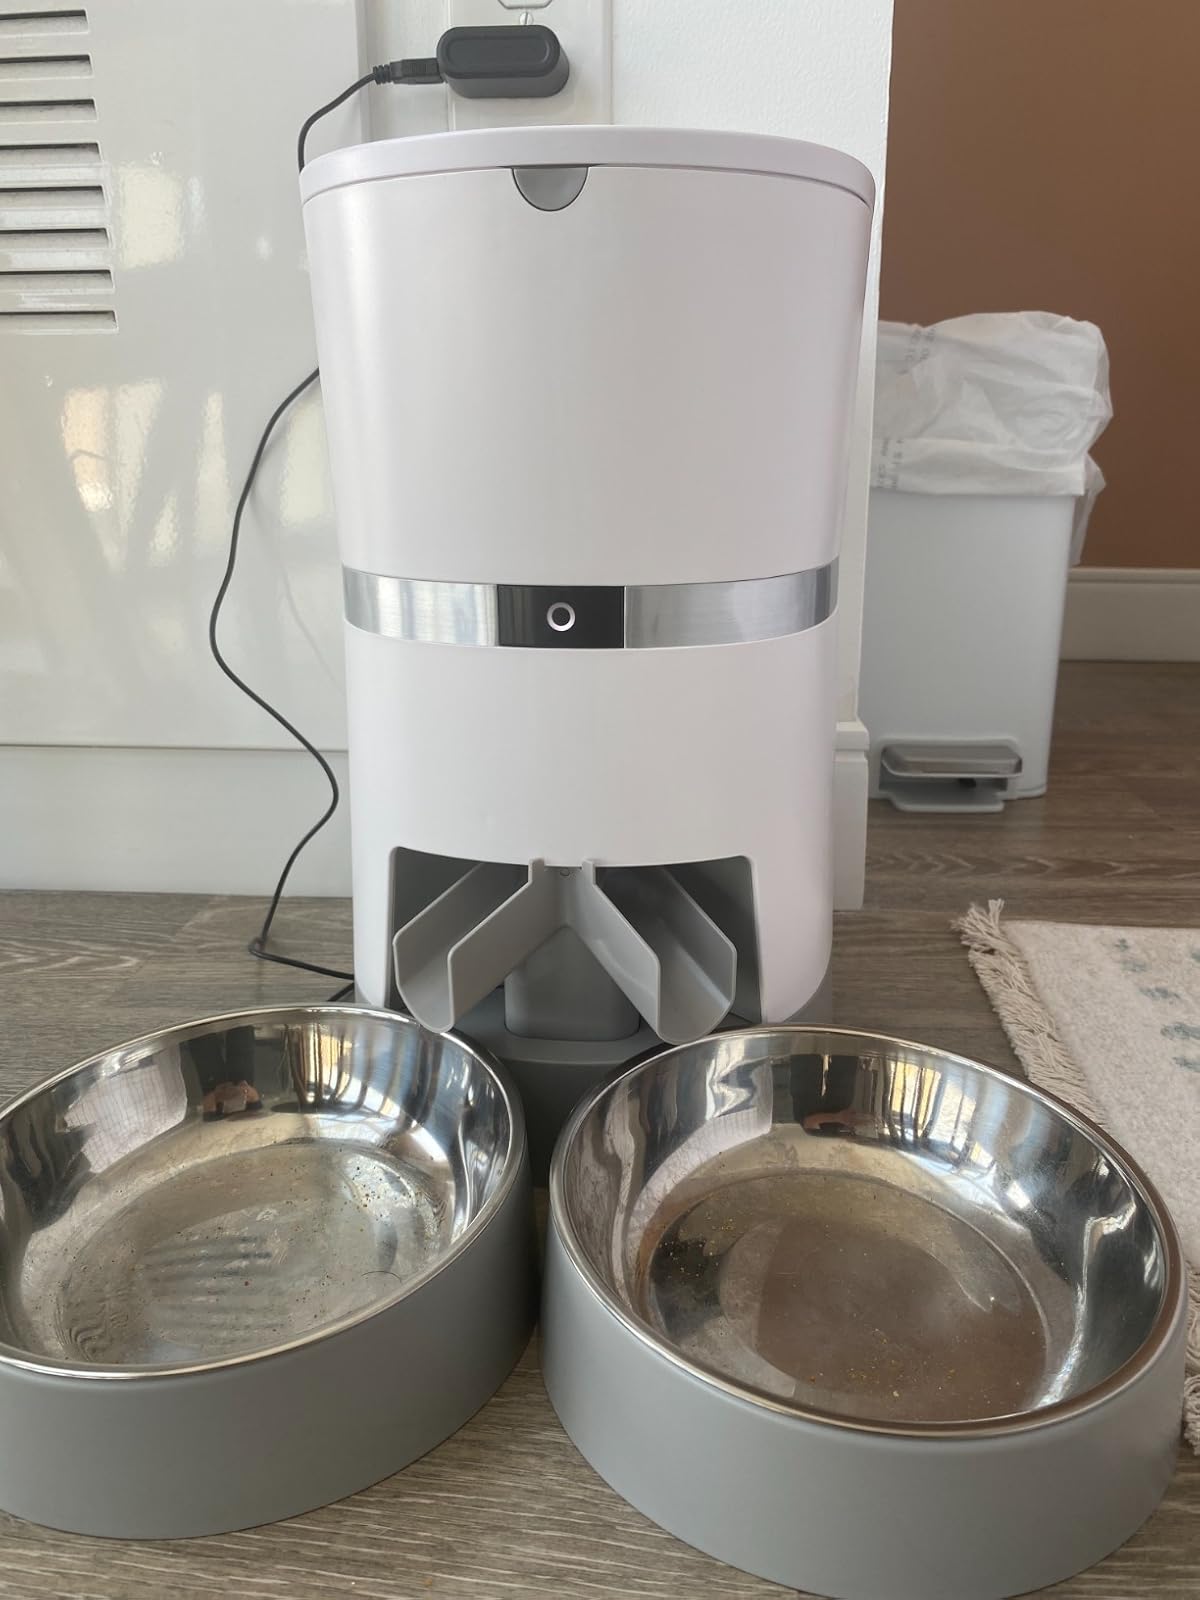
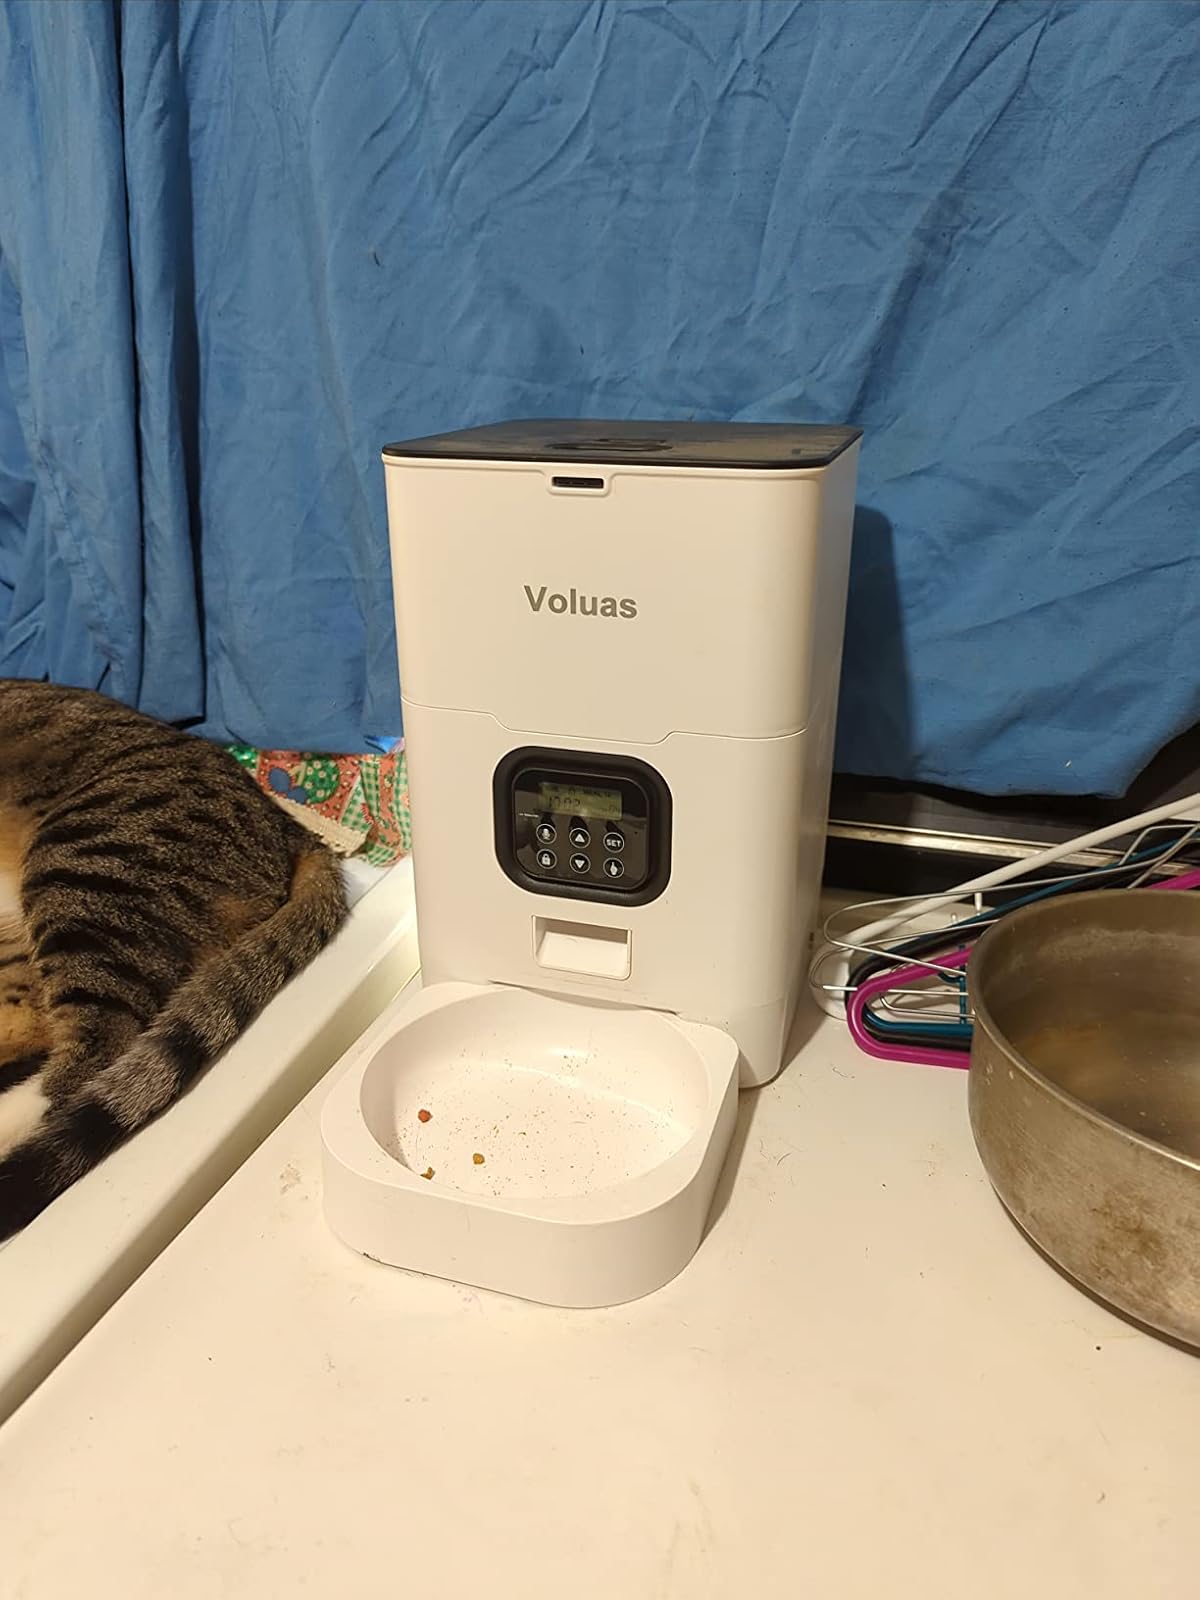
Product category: items_feeder
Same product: no